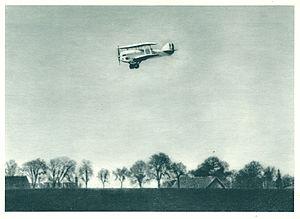
Charles Nungesser
L'Oiseau blanc est un avion biplan qui a disparu le 8 mai 1927 avec ses deux pilotes, les Français Charles Nungesser et François Coli, lors de la première tentative de traversée aérienne de l'océan Atlantique Nord sans escale entre Paris et New York. Moins de deux semaines après leur disparition, l'Américain Charles Lindbergh est le premier à réussir cette traversée, mais dans l'autre sens, à bord du Spirit of St. Louis.